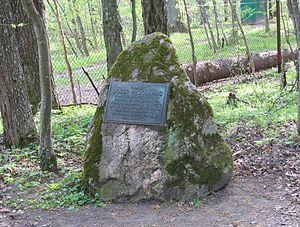
Józef Konrad Paczoski armoiries Jastrzębiec est un éminent botaniste polonais à l'origine du terme « phytosociologie » et l'un des fondateurs de cette branche de la botanique.